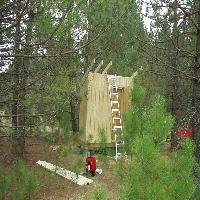
Weather: cloudy or overcast